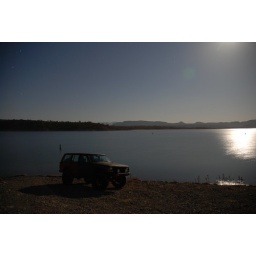
3-2 night shot w/moon light &amp;amp; lake in back ground